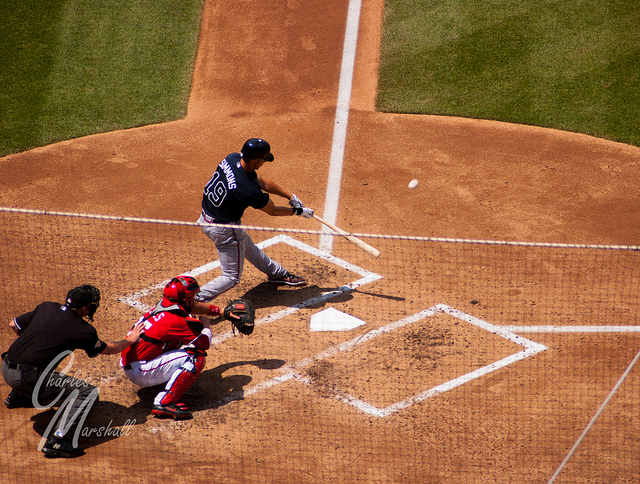
cầu thủ bóng chày đang vung gậy bóng chày đánh trả bóng